Dragan Čović

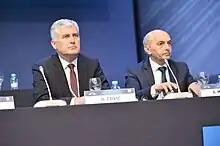
Čović alongside Kosovar Prime Minister Isa Mustafa, 21 October 2015

As “credible efforts” towards the implementation of the Sejdić–Finci ruling remained the outstanding condition for the entry into force of the Stabilisation and Association Agreement, in June 2012, Czech Commissioner Štefan Füle launched a High Level Dialogue on the Accession Process (HLAD) with Bosnia and Herzegovina, tackling both the Sejdić–Finci issue and the need for a coordination mechanism for the country to speak with a single voice in the accession process. Talks were held in June and November 2012, with little success.